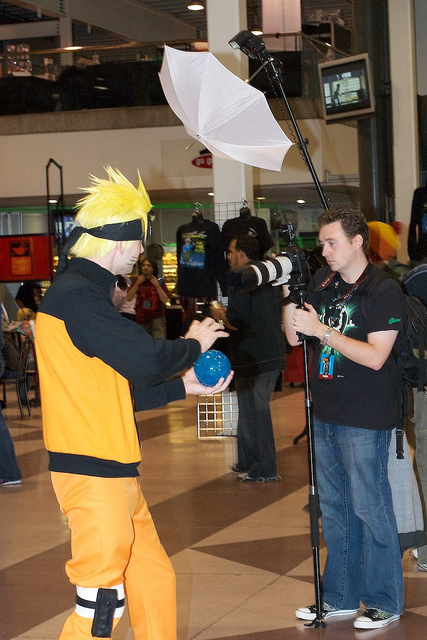
một người đàn ông đang mặc đồ hoá trang ở trong nhà